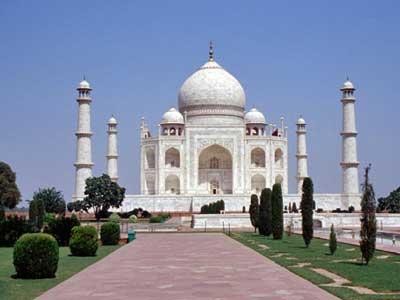
Landmark: Taj Mahal